Kildallan

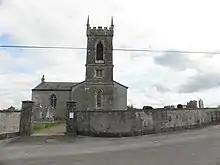
Kildallan Church of Ireland church

Kildallan is a civil parish in the historical barony of Tullyhunco, County Cavan, Ireland.